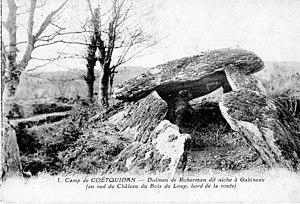
Il s'agit d'une carte postale de la collection u marquis de Bellevüe.
Augan [ogɑ̃] est une commune française, située dans le département du Morbihan, en région Bretagne, à proximité de la forêt de Brocéliande et du camp militaire de Coëtquidan qui empiète son territoire.